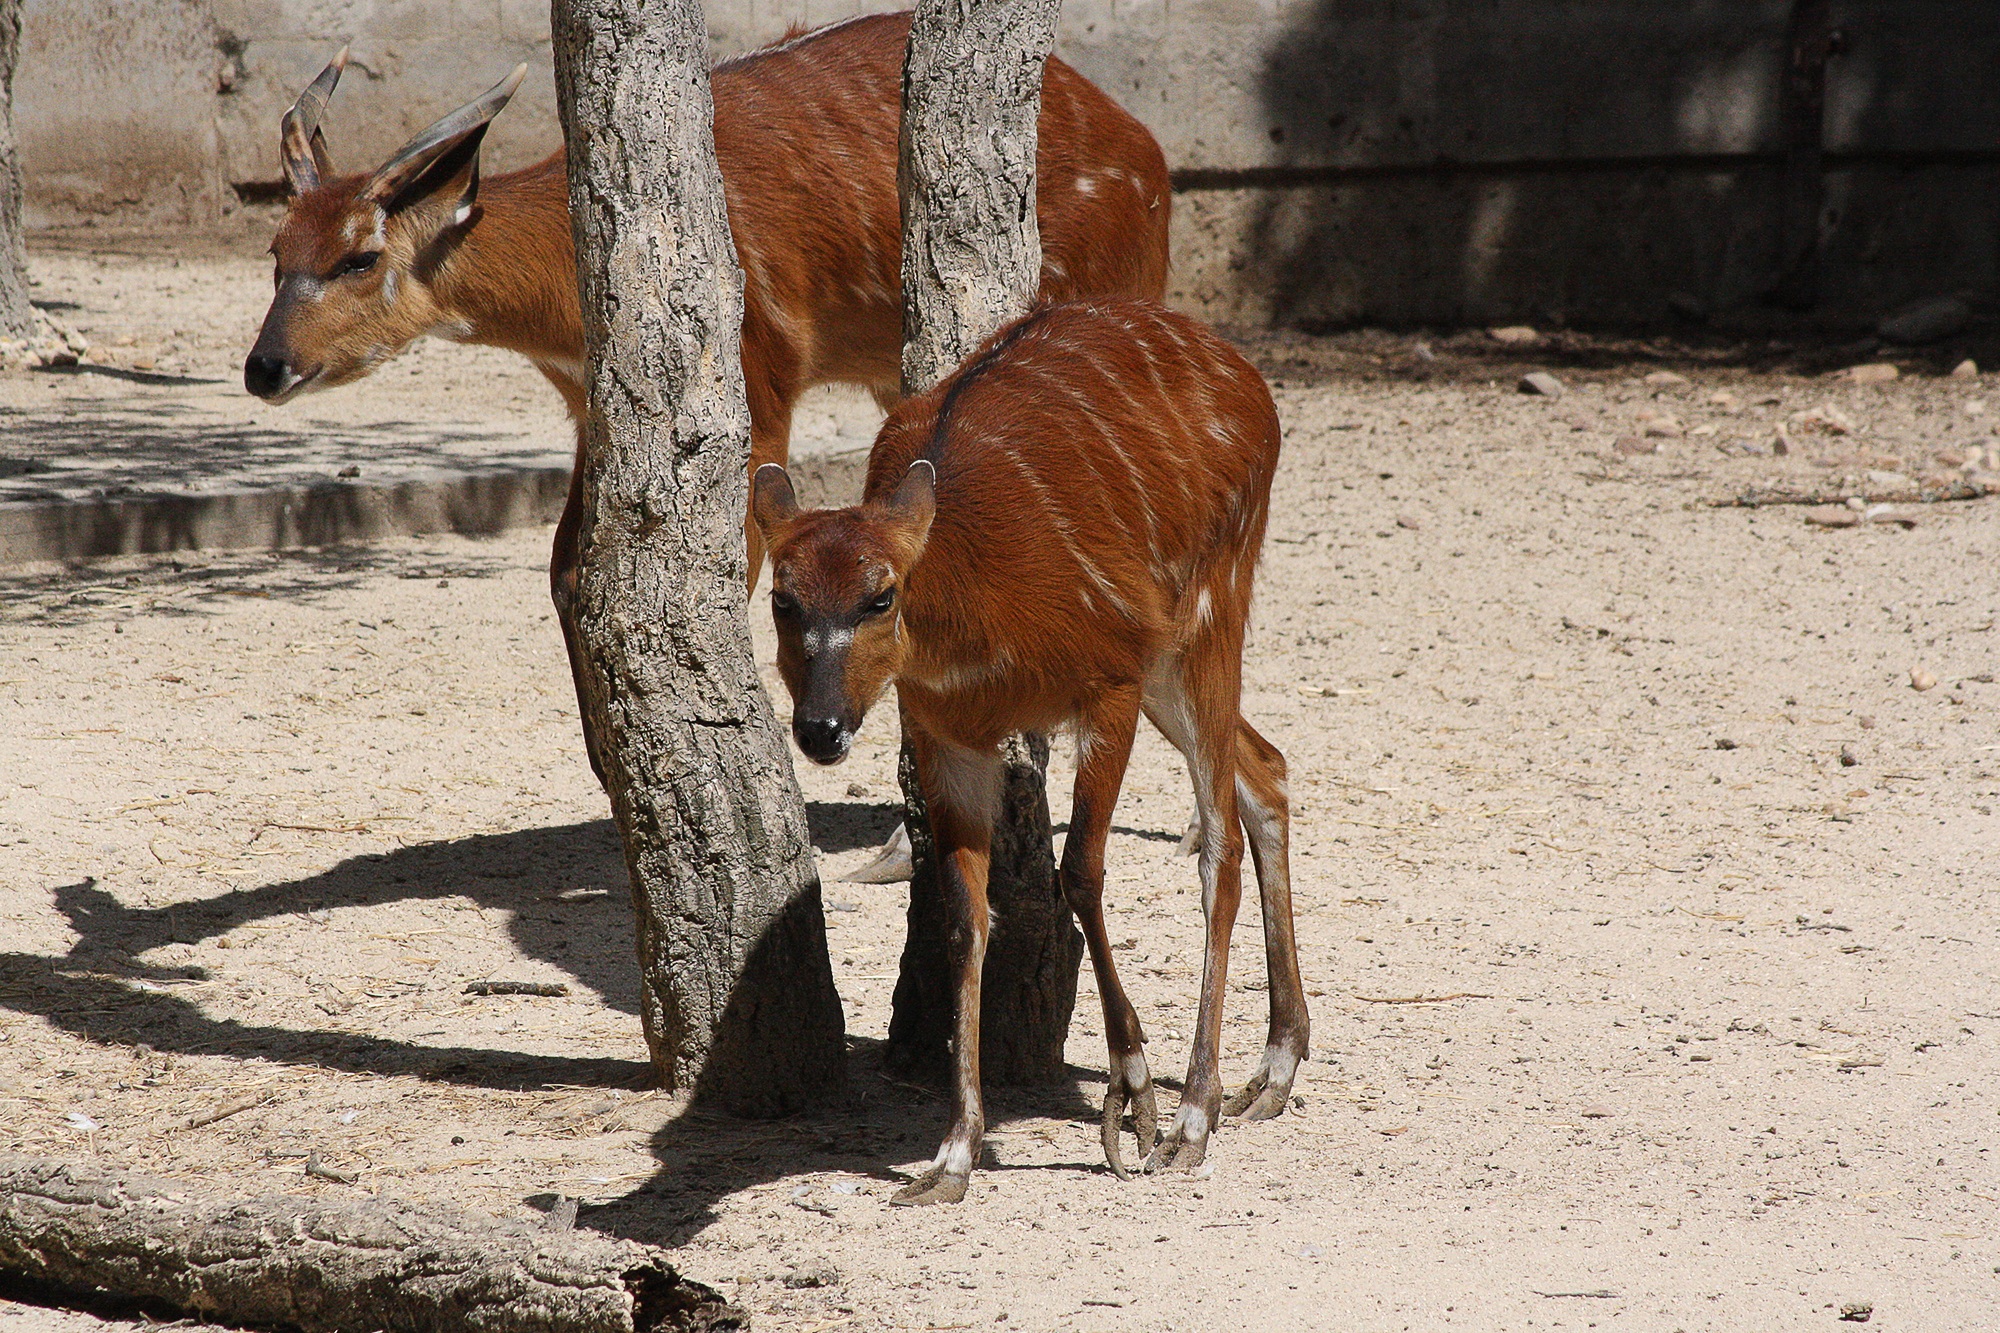
animal, wildlife, zoo, africa, mammal, fauna, antelope, vertebrate, pack animal, bongo drum